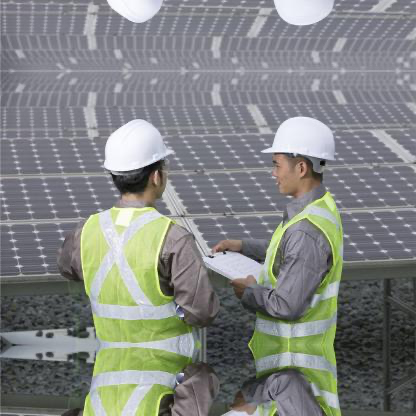
Objects in the image:
label: helmet
label: helmet
label: helmet
label: helmet